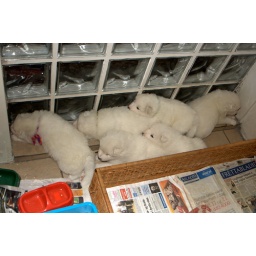
all lined up in the window seeking the cool of the glass